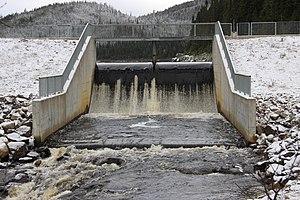
Barrage Sautauriski sur le lac Sautauriski, Parc national de la Jacques-Cartier, Québec, Canada.
Le lac Sautauriski est un plan d'eau douce traversé du nord au sud par la rivière Sautauriski, coulant dans le territoire non organisé de Lac-Jacques-Cartier, dans la municipalité régionale de comté La Côte-de-Beaupré, dans la région administrative de la Capitale-Nationale, dans province de Québec, dans Canada.